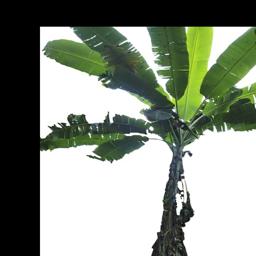
Label: BHIMKOL